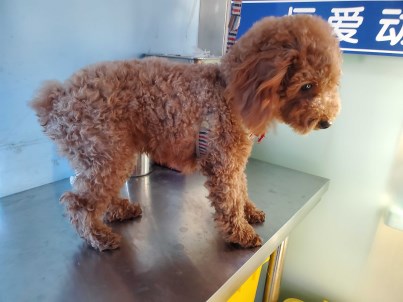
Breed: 7449-n000128-teddy